Eisteddfod

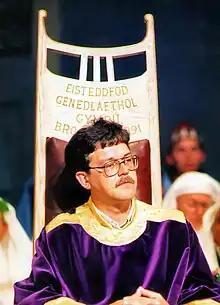
Y Prifardd Robin Owain enthroned after being awarded the bardic chair at the 1991 National Eisteddfod of Wales.

However, the most important events at any eisteddfod are the chairing of the bard who has written the best "awdl", or poem in strict meter, based on a title chosen by the judges, and the crowning of the bard who has written the best "pryddest", or poem in free verse, with a similarly predetermined title.